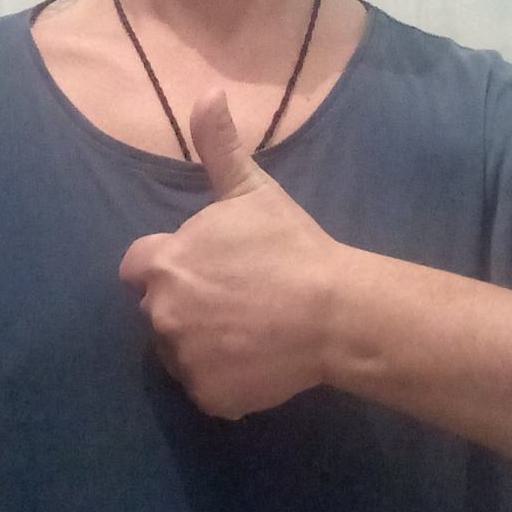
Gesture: like